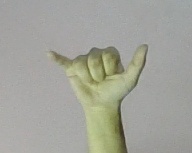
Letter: ya